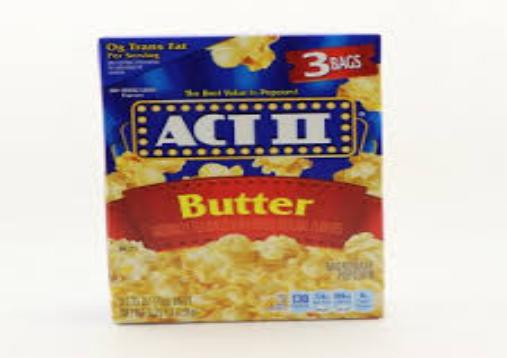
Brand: Act II
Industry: Food